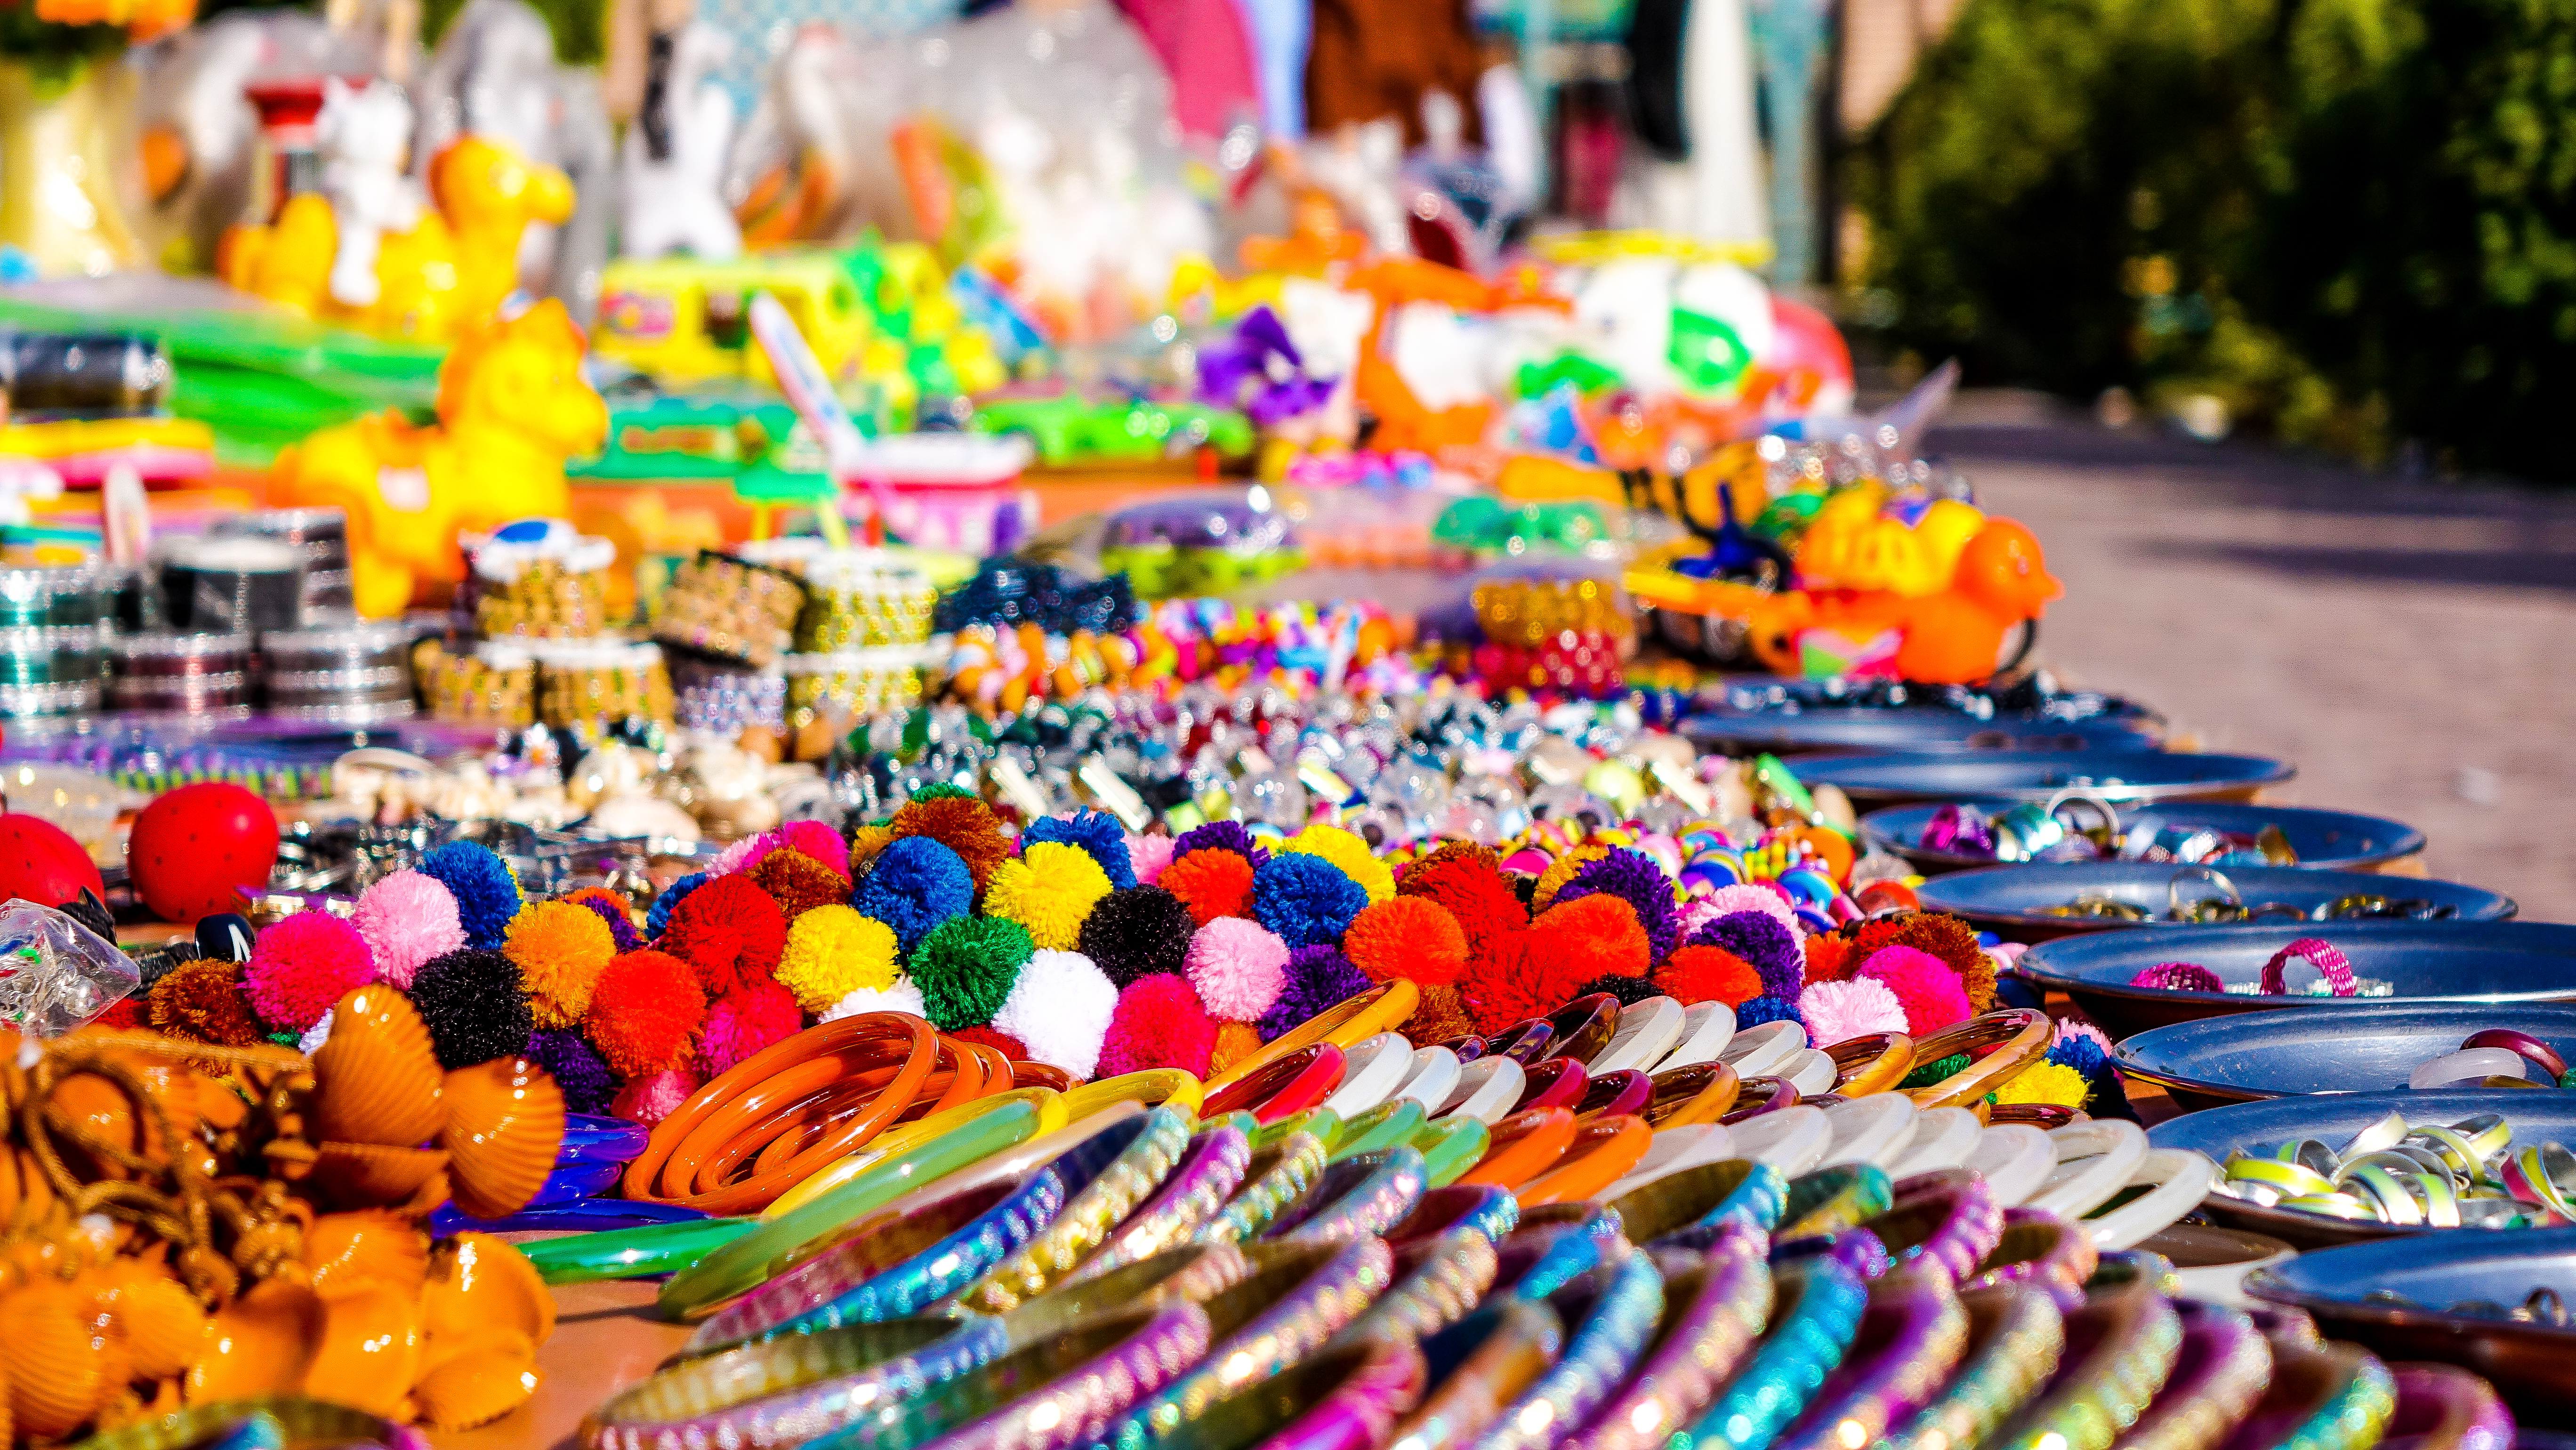
color, market, bazaar, fair, marketplace, produce, sweetness, city, festival, fun, confectionery